Breese Stevens Field

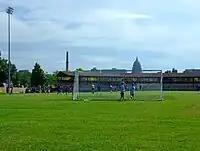
A soccer game on July 12, 2009

Upon its inception, Breese Stevens Field became the premier site for Madison's major athletic events outside the University of Wisconsin. A multi-purpose facility with a cinder track, the field was employed year-round for sports, ranging from marbles tournaments to National Football League games. Currently, it is the home field for USL League One soccer team Forward Madison FC.